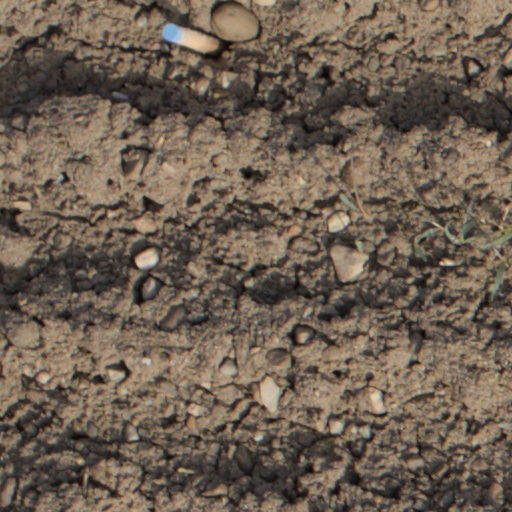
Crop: wheat